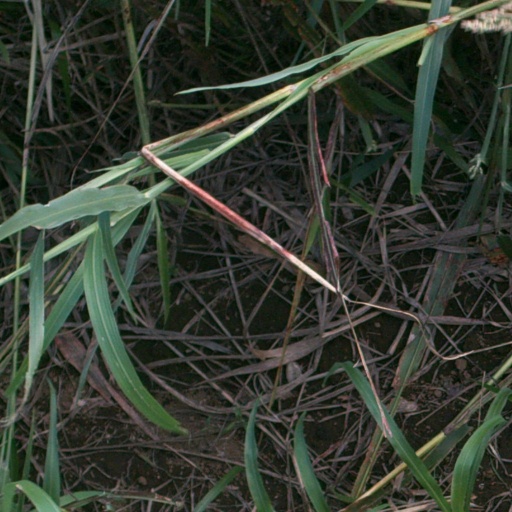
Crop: sorghum